Percy Cherry

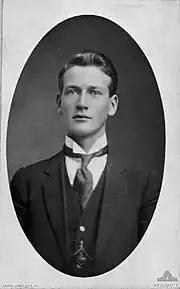
Studio portrait of Cherry while recovering from wounds in London.

On 1 December, injured by bomb wounds to his face and head, Cherry was evacuated to Egypt, where he was commissioned as a second lieutenant on 9 December. Three days later, the 26th Battalion was withdrawn from Gallipoli and evacuated to Egypt where Cherry rejoined them in preparation for service on the Western Front. Remaining in Egypt during this time, Cherry was selected to attend a machine gun course in March 1916. After completion of this, he was transferred to the 7th Machine Gun Company in France.